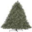
Label: pine_tree